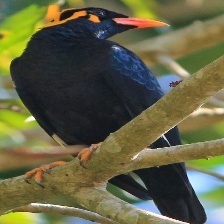
Species: ENGGANO MYNA
Scientific name: GRACULA ENGANENSIS